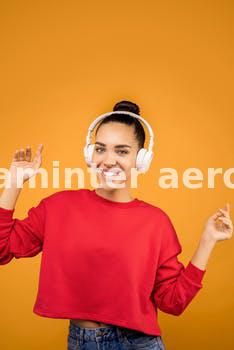
Label: Watermark